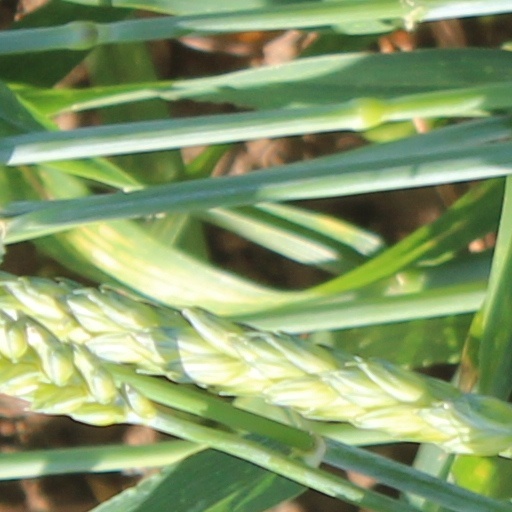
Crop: wheat